Anti-Oedipus

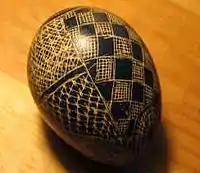
Deleuze and Guattari describe the BwO as an egg: "it is crisscrossed with axes and thresholds, with latitudes and longitudes and geodesic lines, traversed by "gradients" marking the transitions and the becomings, the destinations of the subject developing along these particular vectors."

Deleuze and Guattari develop their concept of the "body without organs" (often rendered as BwO) from Antonin Artaud's text "To Have Done With the Judgment of God". Since desire can take on as many forms as there are persons to implement it, it must seek new channels and different combinations to realize itself, forming a body without organs for every instance. Desire is not limited to the affections of a subject, nor the material state of the subject. Bodies without organs cannot be forced or willed into existence, however, and they are essentially the product of a zero-intensity condition that Deleuze and Guattari link to catatonic schizophrenia that also becomes "the model of death".